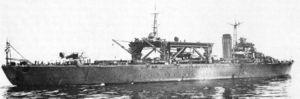
La classe Chitose est une classe de transports d'hydravions convertis en porte-avions construits pour la marine impériale japonaise durant la Seconde Guerre mondiale. Deux navires sont construits, le Chitose et le Chiyoda, qui sont tous les deux coulés durant la bataille du golfe de Leyte.